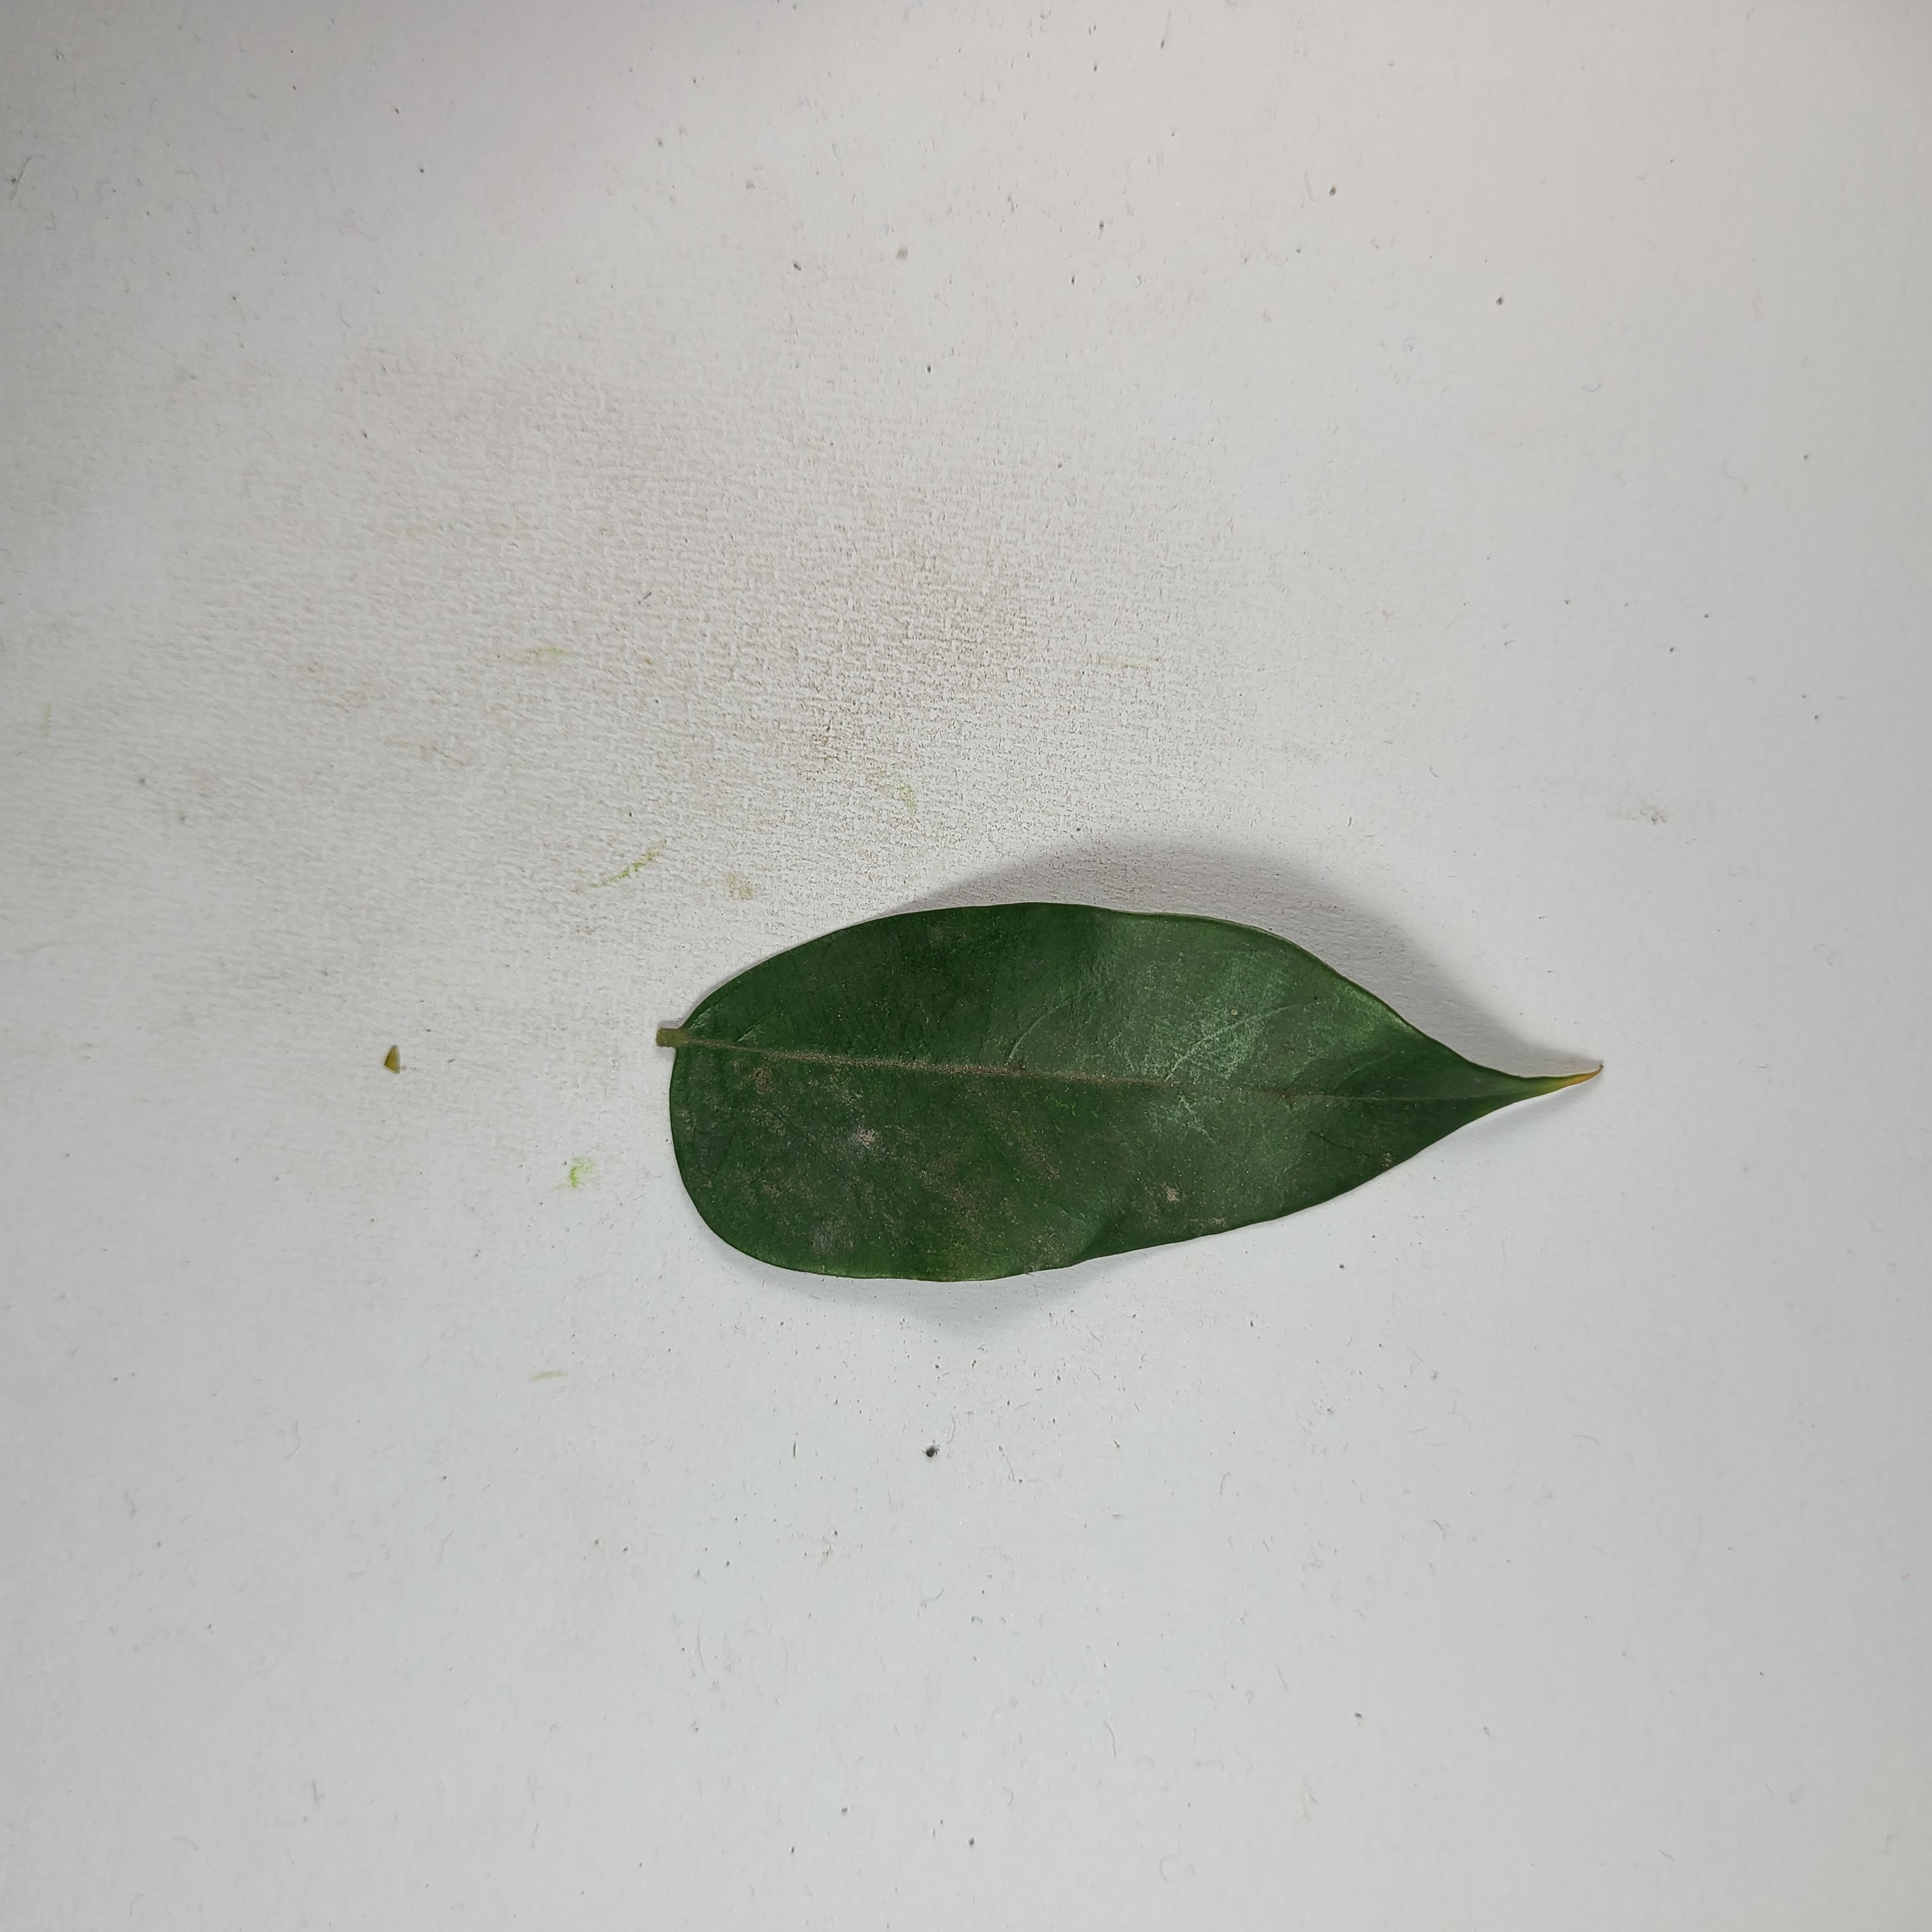
Label: Healthy Leaves